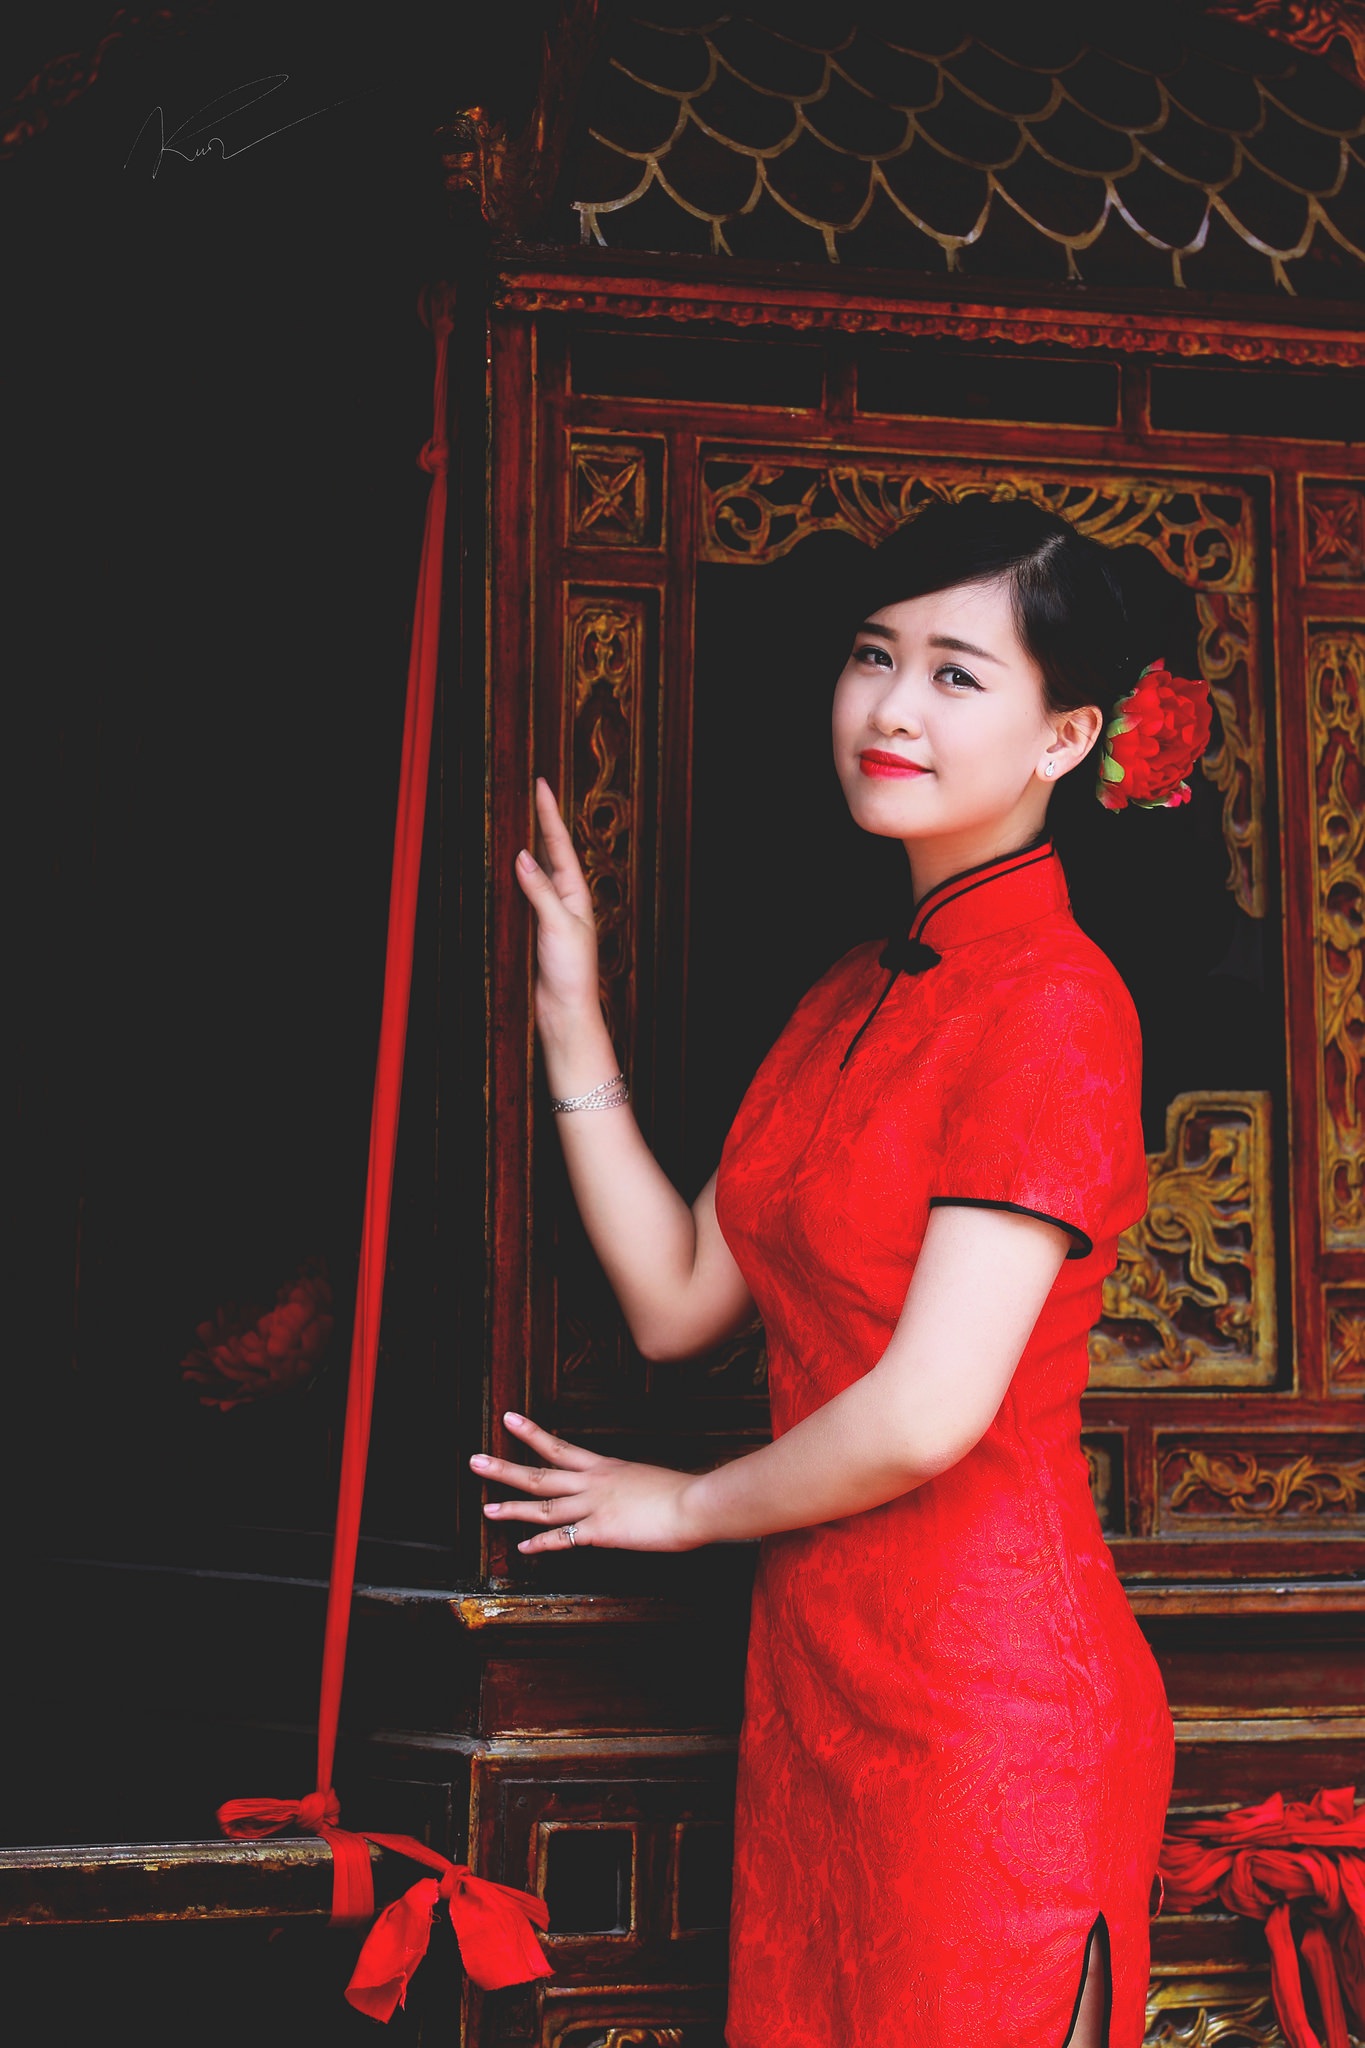
people, girl, dance, young, red, asia, lady, performance art, vietnamese, vietnam, entertainment, performing arts, musical theatre